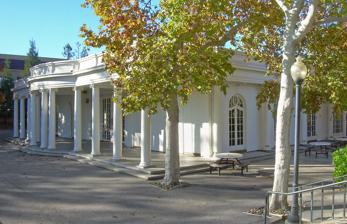
Building: Le Petit Trianon
Country: United States of America
Year built: 1892
Historic house in California, United States For the building in Versailles, see Petit Trianon . For the building in San Francisco, see Koshland House . United States historic place Le Petit Trianon U.S. National Register of Historic Places View from the front corner Le Petit Trianon Show map of San Jose, California Le Petit Trianon Show map of California Le Petit Trianon Show map of the United States Location De Anza College campus, Cupertino, California Coordinates 37°19′18″N 122°02′48″W / 37.3216089°N 122.0466273°W / 37.3216089; -122.0466273 Area 15 acres (6.1 ha) Built 1892 ; 133 years ago ( 1892 ) Architect Willis Polk Architectural style Baroque Revival Restored 1982 Restored by Trianon Foundation Website www .deanza .edu /califhistory /petit .html NRHP reference No. 72001552 Added to NRHP 15 November 1972 Le Petit Trianon is a historic mansion on the grounds of De Anza College at 21250 Stevens Creek Blvd. in Cupertino, California . The building now serves as the California History Center . History Front entrance in 2012 Built in 1892 for Charles A. Baldwin and his wife Ellen Hobart Baldwin, the mansion was once the center of their successful wine -producing estate where the couple was known to entertain lavishly. Baldwin installed a massive stone winery; built underground cellars (today part of the De Anza College grounds) and planted vines from Bordeaux and other regions of France . Under the label Beaulieu, Baldwin's wines were sold in New York City , London and Central America . The design for Le Petit Trianon was drawn from classical French architectural motifs popular in America at the end of the 19th century. It is also the only example of "V" rustic redwood construction remaining in the area. The name Le Petit Trianon stems from its similarities to the architecture of the Grand Trianon , built for Louis XIV of France. Similar detail to this French precedent can be seen in Le Petit Trianon's columns , pilasters , windows and wood window shutters . In 1909, the mansion was sold to Harriett Pullman Carolan, daughter of George Pullman , inventor of the Pullman sleeping car . Carolan also found the home a wonderful setting for elaborate social functions. In 1940, the house was sold to E. F. Euphrat, owner of the Pacific Can Company . Since 1965, the estate has been the site of De Anza College. Remnants of the garden remain; the winery is still there, as are the guest cottages. The college district planned to demolish the house in 1968, but decided not to after protests by local historians. After its listing on the National Register of Historic Places in 1972, grant money for restoration was received, and the house was moved twice – first to make room for the Flint Center (theater) and next yielding to a parking lot . A restoration of the mansion was completed in 1982, and the house now serves as the California History Center. California History Center The California History Center focuses on state history and the region.  The center offers public exhibits, lectures and workshops. Classes are given with De Anza College. The center's Stocklmeir Library and Archives features a collection of materials on California history and Santa Clara Valley's development, including student research papers, books, journals, oral histories, photographs, manuscripts, newsletters, clippings and pamphlets.  Materials must be used on site. See also San Francisco Bay Area portal National Register of Historic Places listings in Santa Clara County, California References